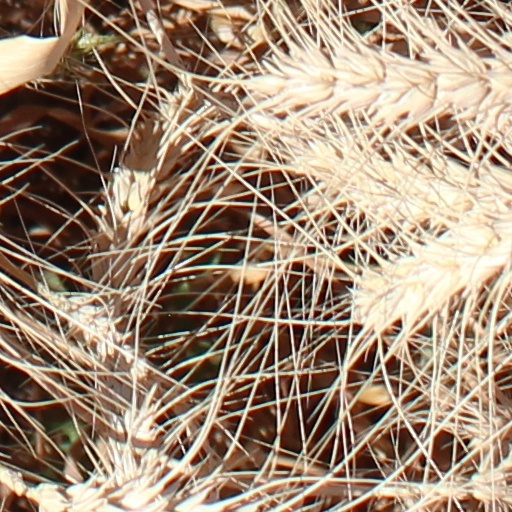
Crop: wheat